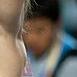
Age: 24